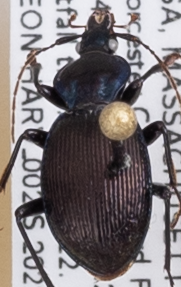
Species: Sphaeroderus canadensis canadensis
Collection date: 2022-06-01
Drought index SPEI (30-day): -1.376
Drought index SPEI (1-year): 0.63
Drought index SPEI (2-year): -0.588